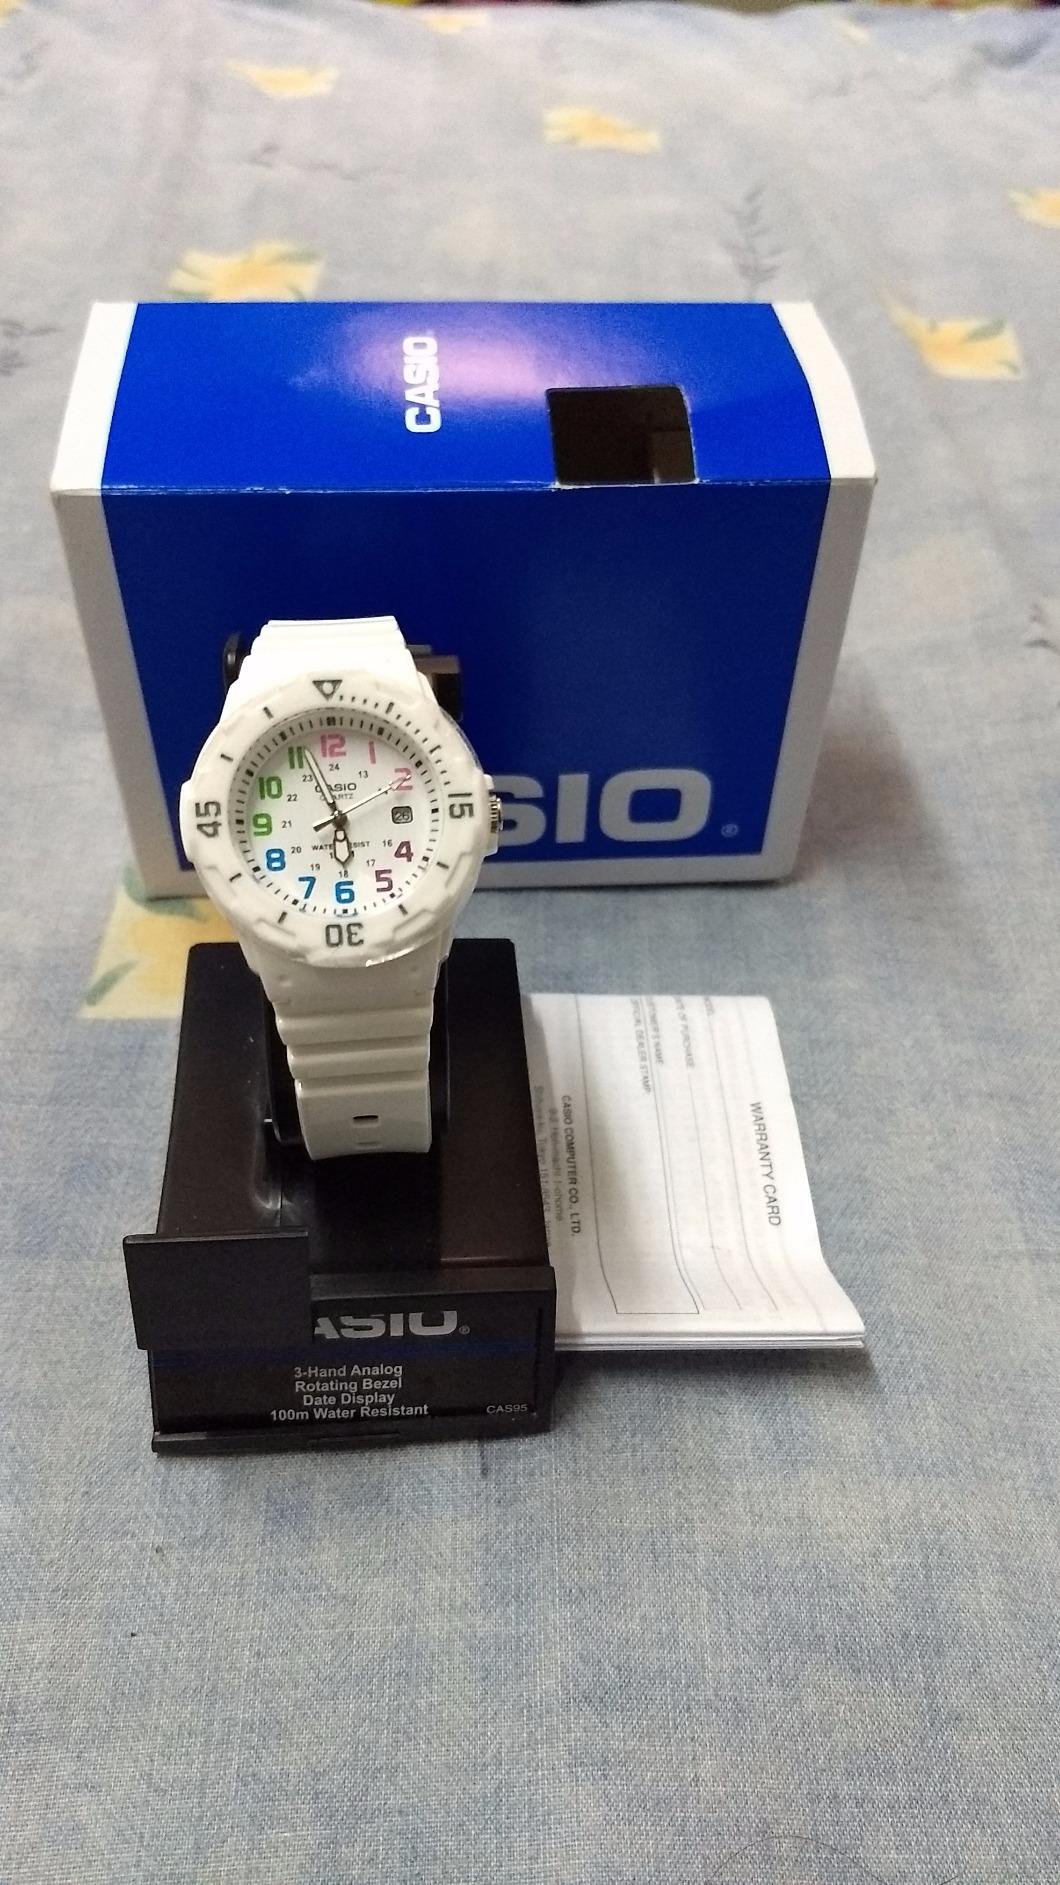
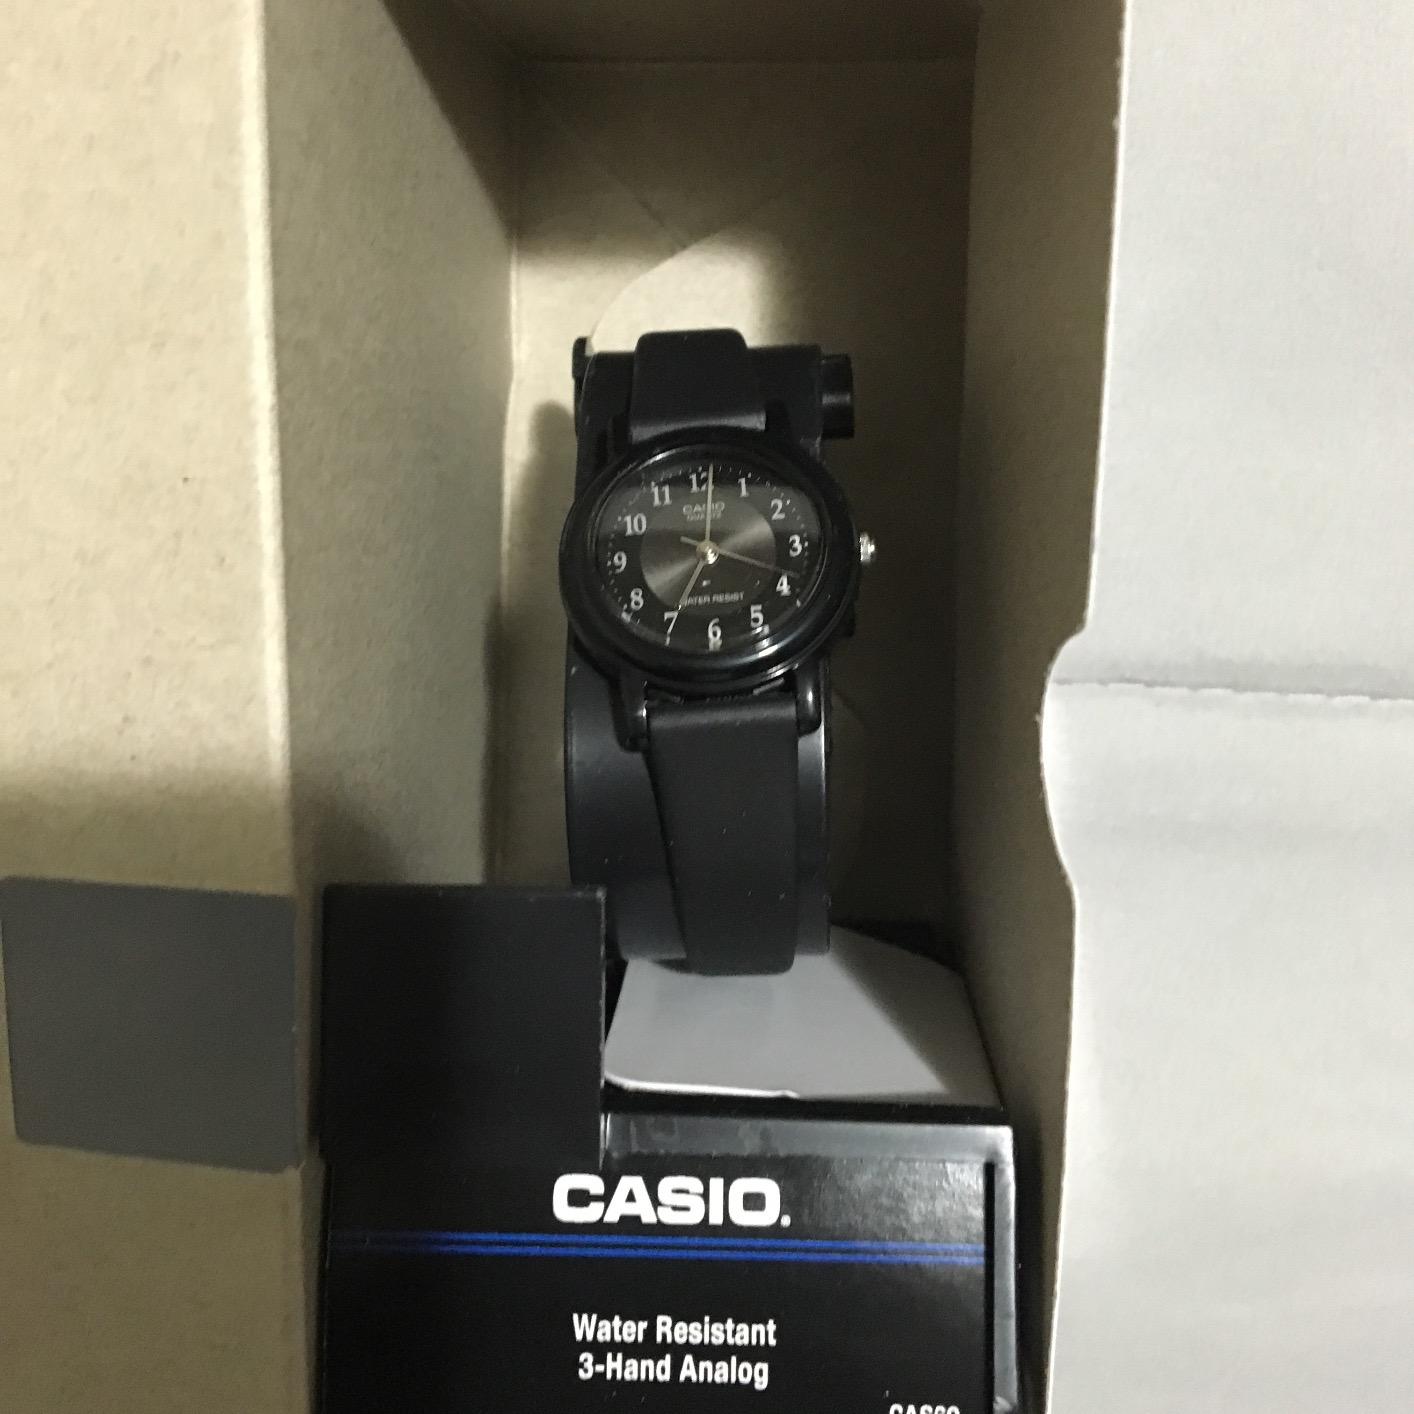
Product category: accessories_watch
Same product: no